Evelyn Nesbit

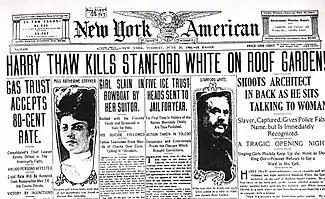
Front page, "New York American", June 26, 1906

Thaw continued to pursue Nesbit for marriage, promising that following their union he would live the life of a "Benedictine monk". With a perverted sense of justice, and a show of magnanimous charity, he assured Nesbit he had forgiven her for her relationship with White. Nesbit finally consented to marry Thaw. His mother agreed to the marriage, on the condition that Nesbit give up the theatre and modeling and refrain from talking about her past life.